Led Zeppelin

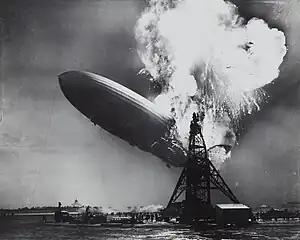
A 1937 photograph of the burning LZ 129 Hindenburg taken by news photographer Sam Shere, used on the cover of the band's debut album and extensively on later merchandise

In August 1968, the four played together for the first time in a room below a record store on Gerrard Street in London. Page suggested that they attempt "Train Kept A-Rollin'", originally a jump blues song popularised in a rockabilly version by Johnny Burnette, which had been covered by the Yardbirds. "As soon as I heard John Bonham play", Jones recalled, "I knew this was going to be great ... We locked together as a team immediately". Before leaving for Scandinavia, the group took part in a recording session for the P. J. Proby album "Three Week Hero". The album's track "Jim's Blues", with Plant on harmonica, was the first studio track to feature all four future members of Led Zeppelin.